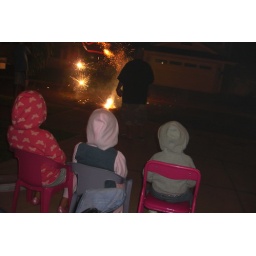
At about 11p.m these girls settled ad watched the fireworks while sitting in their seats.